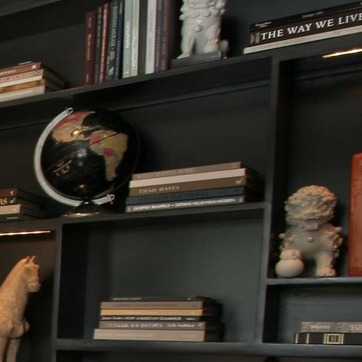
Material: paper